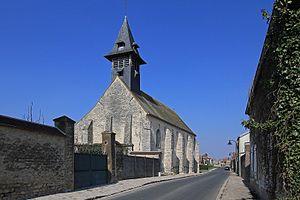
église de La Forêt Sainte Croix
La Forêt-Sainte-Croix est une commune française située à cinquante-quatre kilomètres au sud-ouest de Paris dans le département de l'Essonne en région Île-de-France.